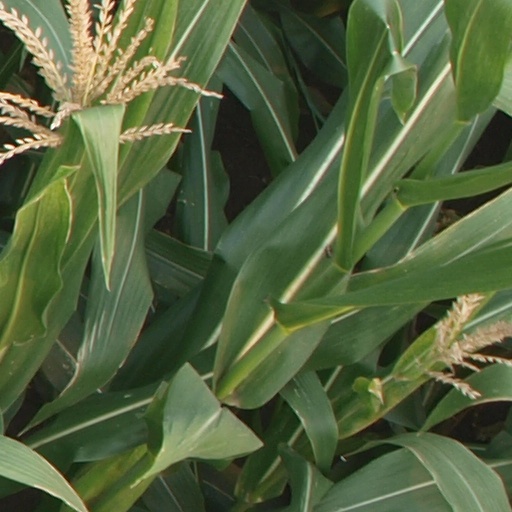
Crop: maize; corn